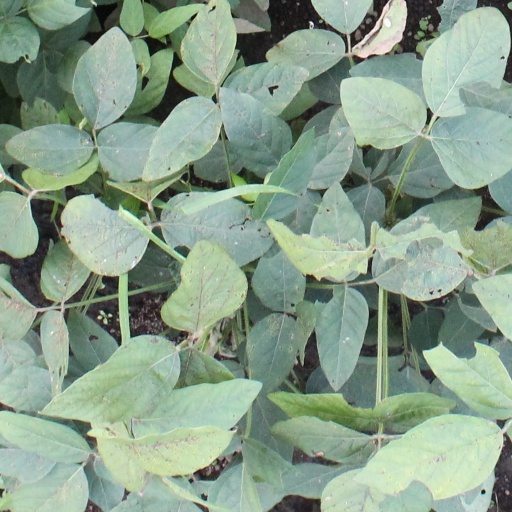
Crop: soybean